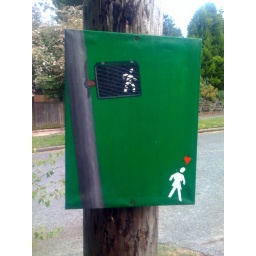
Another bit of telephone pole art in Wallingford.